Catherine the Great

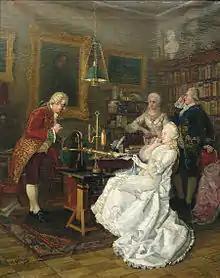
Catherine visits Russian scientist Mikhail Lomonosov

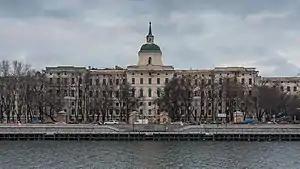
The Moscow Orphanage

Catherine was a patron of the arts, literature, and education. The Hermitage Museum, which occupies the whole Winter Palace, began as Catherine's personal collection. The empress was a great lover of art and books, and ordered the construction of the Hermitage in 1770 to house her expanding collection of paintings, sculpture, and books. By 1790, the Hermitage was home to 38,000 books, 10,000 gems and 10,000 drawings. Two wings were devoted to her collections of "curiosities".